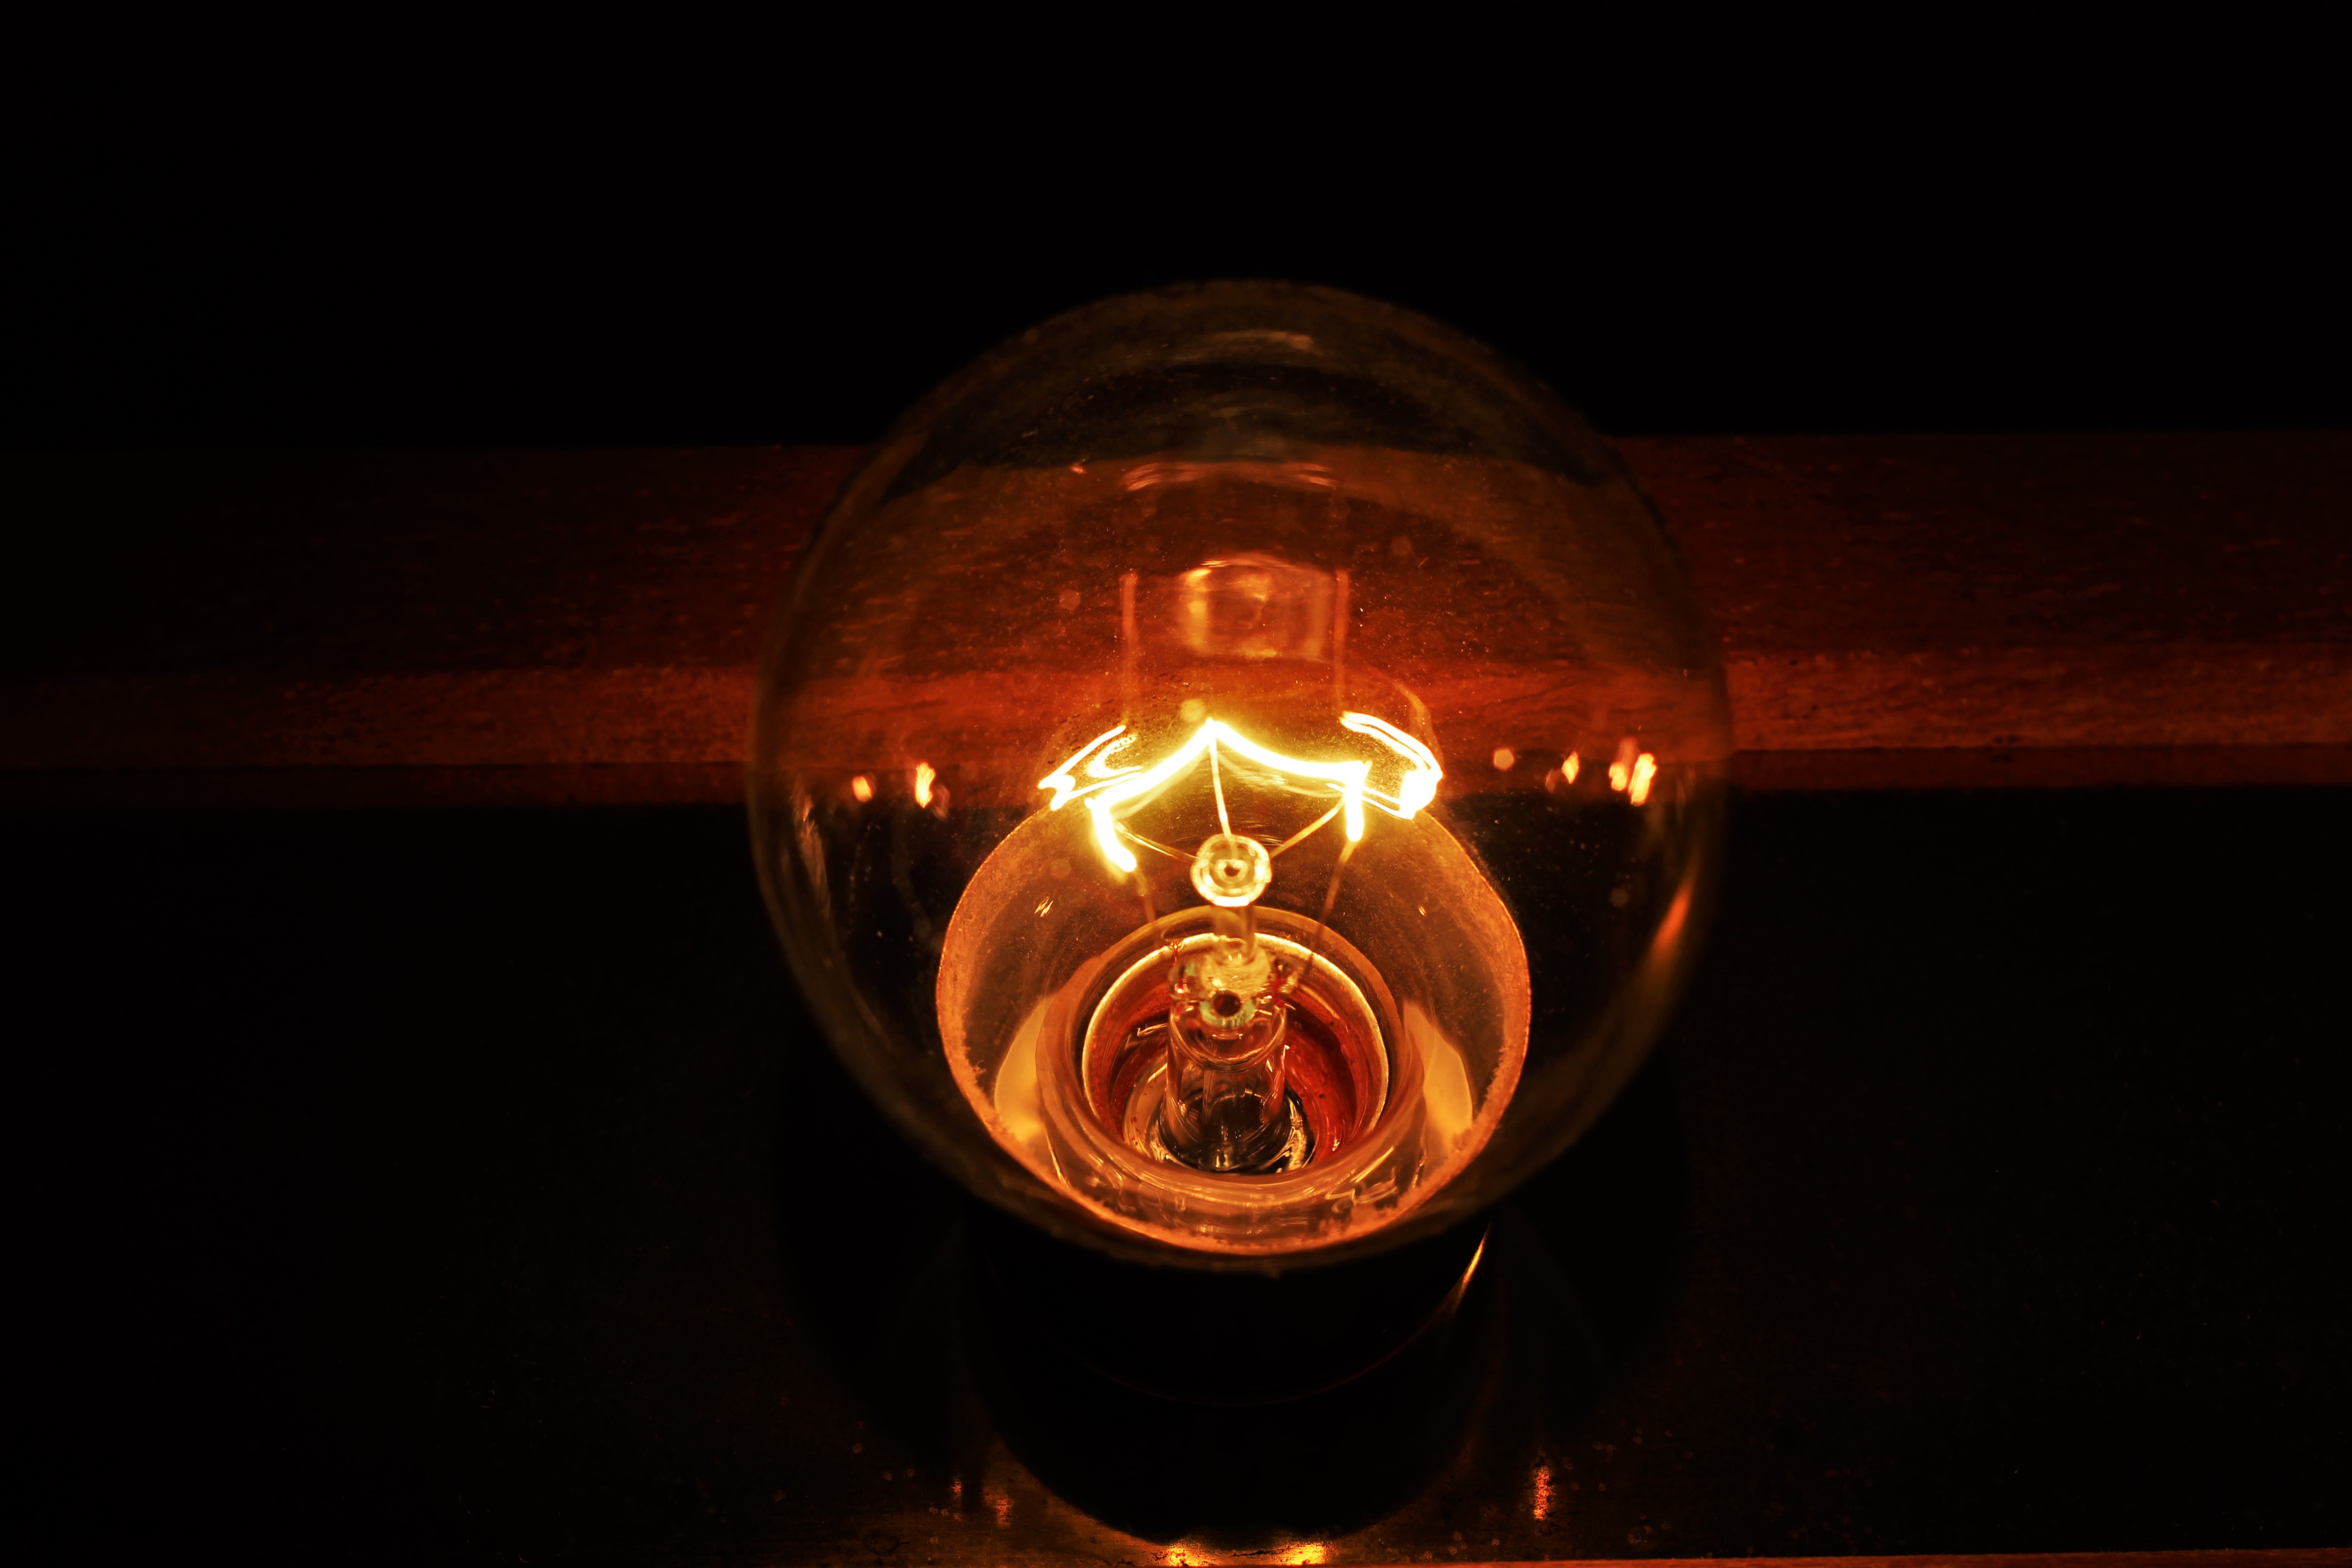
light, night, glass, reflection, red, flame, darkness, candle, lighting, light fixture, shape, macro photography, still life photography, incandescent light bulb, distilled beverage